La Puente, California

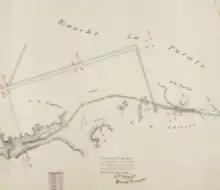
La Puente sits on land that was originally part of Rancho La Puente, a Mexican era rancho granted in 1840. The area had already been named La Puente by Juan Crespí during the 1769 Portolá expedition.

The original inhabitants of the area now occupied by the city of La Puente were the Tongva lived in a village called Awingna, which linguists translate as "abiding place." The Awingna chief Matheo (who also held sway over several other nearby villages) was baptized at Mission San Gabriel in 1774.